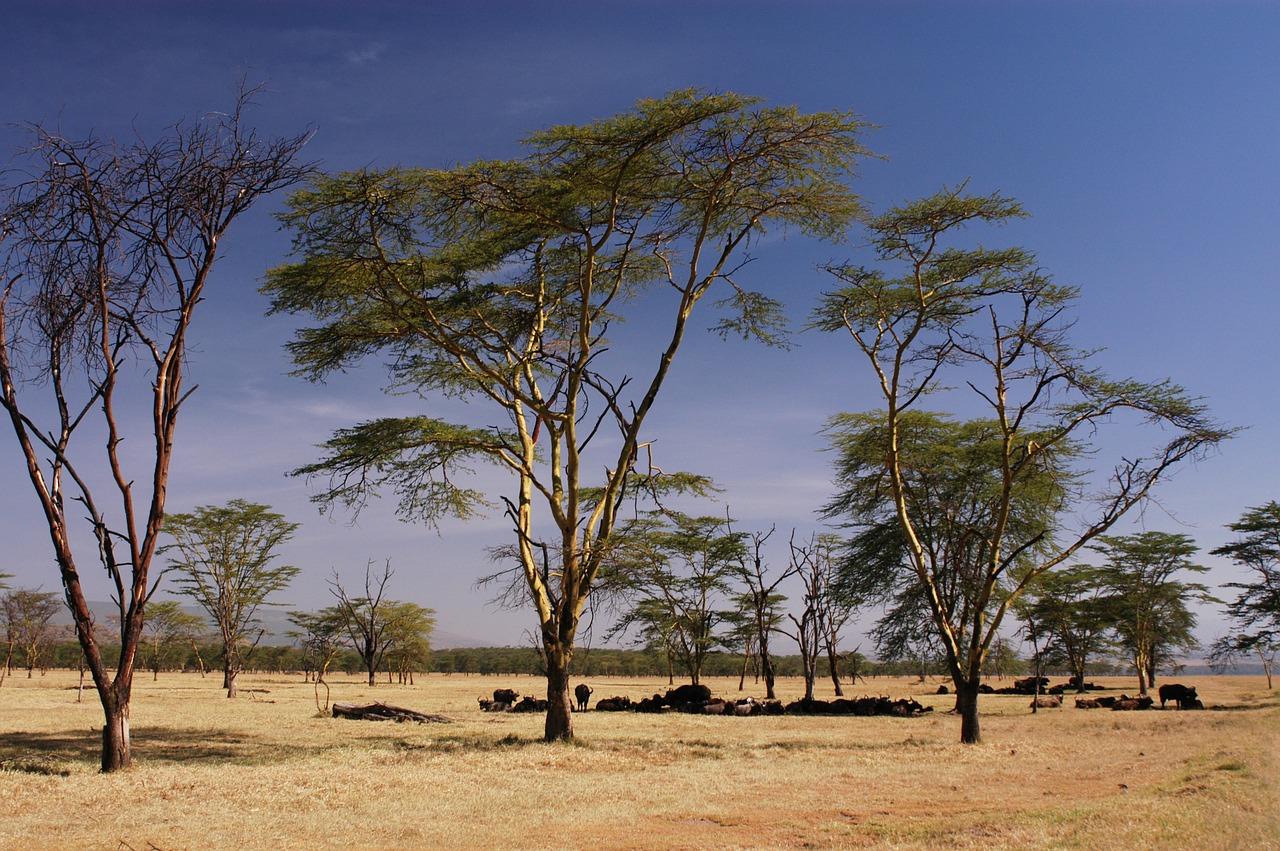
Eneo kubwa lililotawaliwa na uoto wa kisavana ikiwemo nyasi zilizokauka pamoja na miti mirefu yenye matawi machache, huku anga la bluu likifunika mazingira hayo yaliyo na mvuto na yenye taswira ya asili katika maporini.